Late Devonian mass extinction

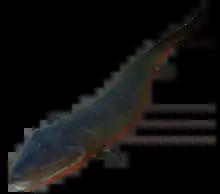
"Tiktaalik", an early air-breathing elpistostegalian. They were among the vertebrates which died out due to the Kellwasser event

Vertebrates were not strongly affected by the Kellwasser event, but still experienced some diversity loss. Around half of placoderm families died out, primarily species-poor bottom-feeding groups. More diverse placoderm families survived the event only to succumb in the Hangenberg event at the end of the Devonian. Most lingering agnathan (jawless fish) groups, such as osteostracans, galeaspids, and heterostracans, also went extinct by the end of the Frasnian. The jawless thelodonts only barely survived, succumbing early in the Famennian. The shape of conodonts' feeding apparatus varied with the oxygen isotope ratio, and thus with the sea water temperature; this may relate to their occupying different trophic levels as nutrient input changed. Among freshwater and shallow marine tetrapodomorph fish, the tetrapod-like elpistostegalians (such as "Tiktaalik") disappeared at the Frasnian-Famennian boundary. True tetrapods (defined as four-limbed vertebrates with digits) survived and experienced an evolutionary radiation following the Kellwasser extinction, though their fossils are rare until the mid-to-late Famennian.